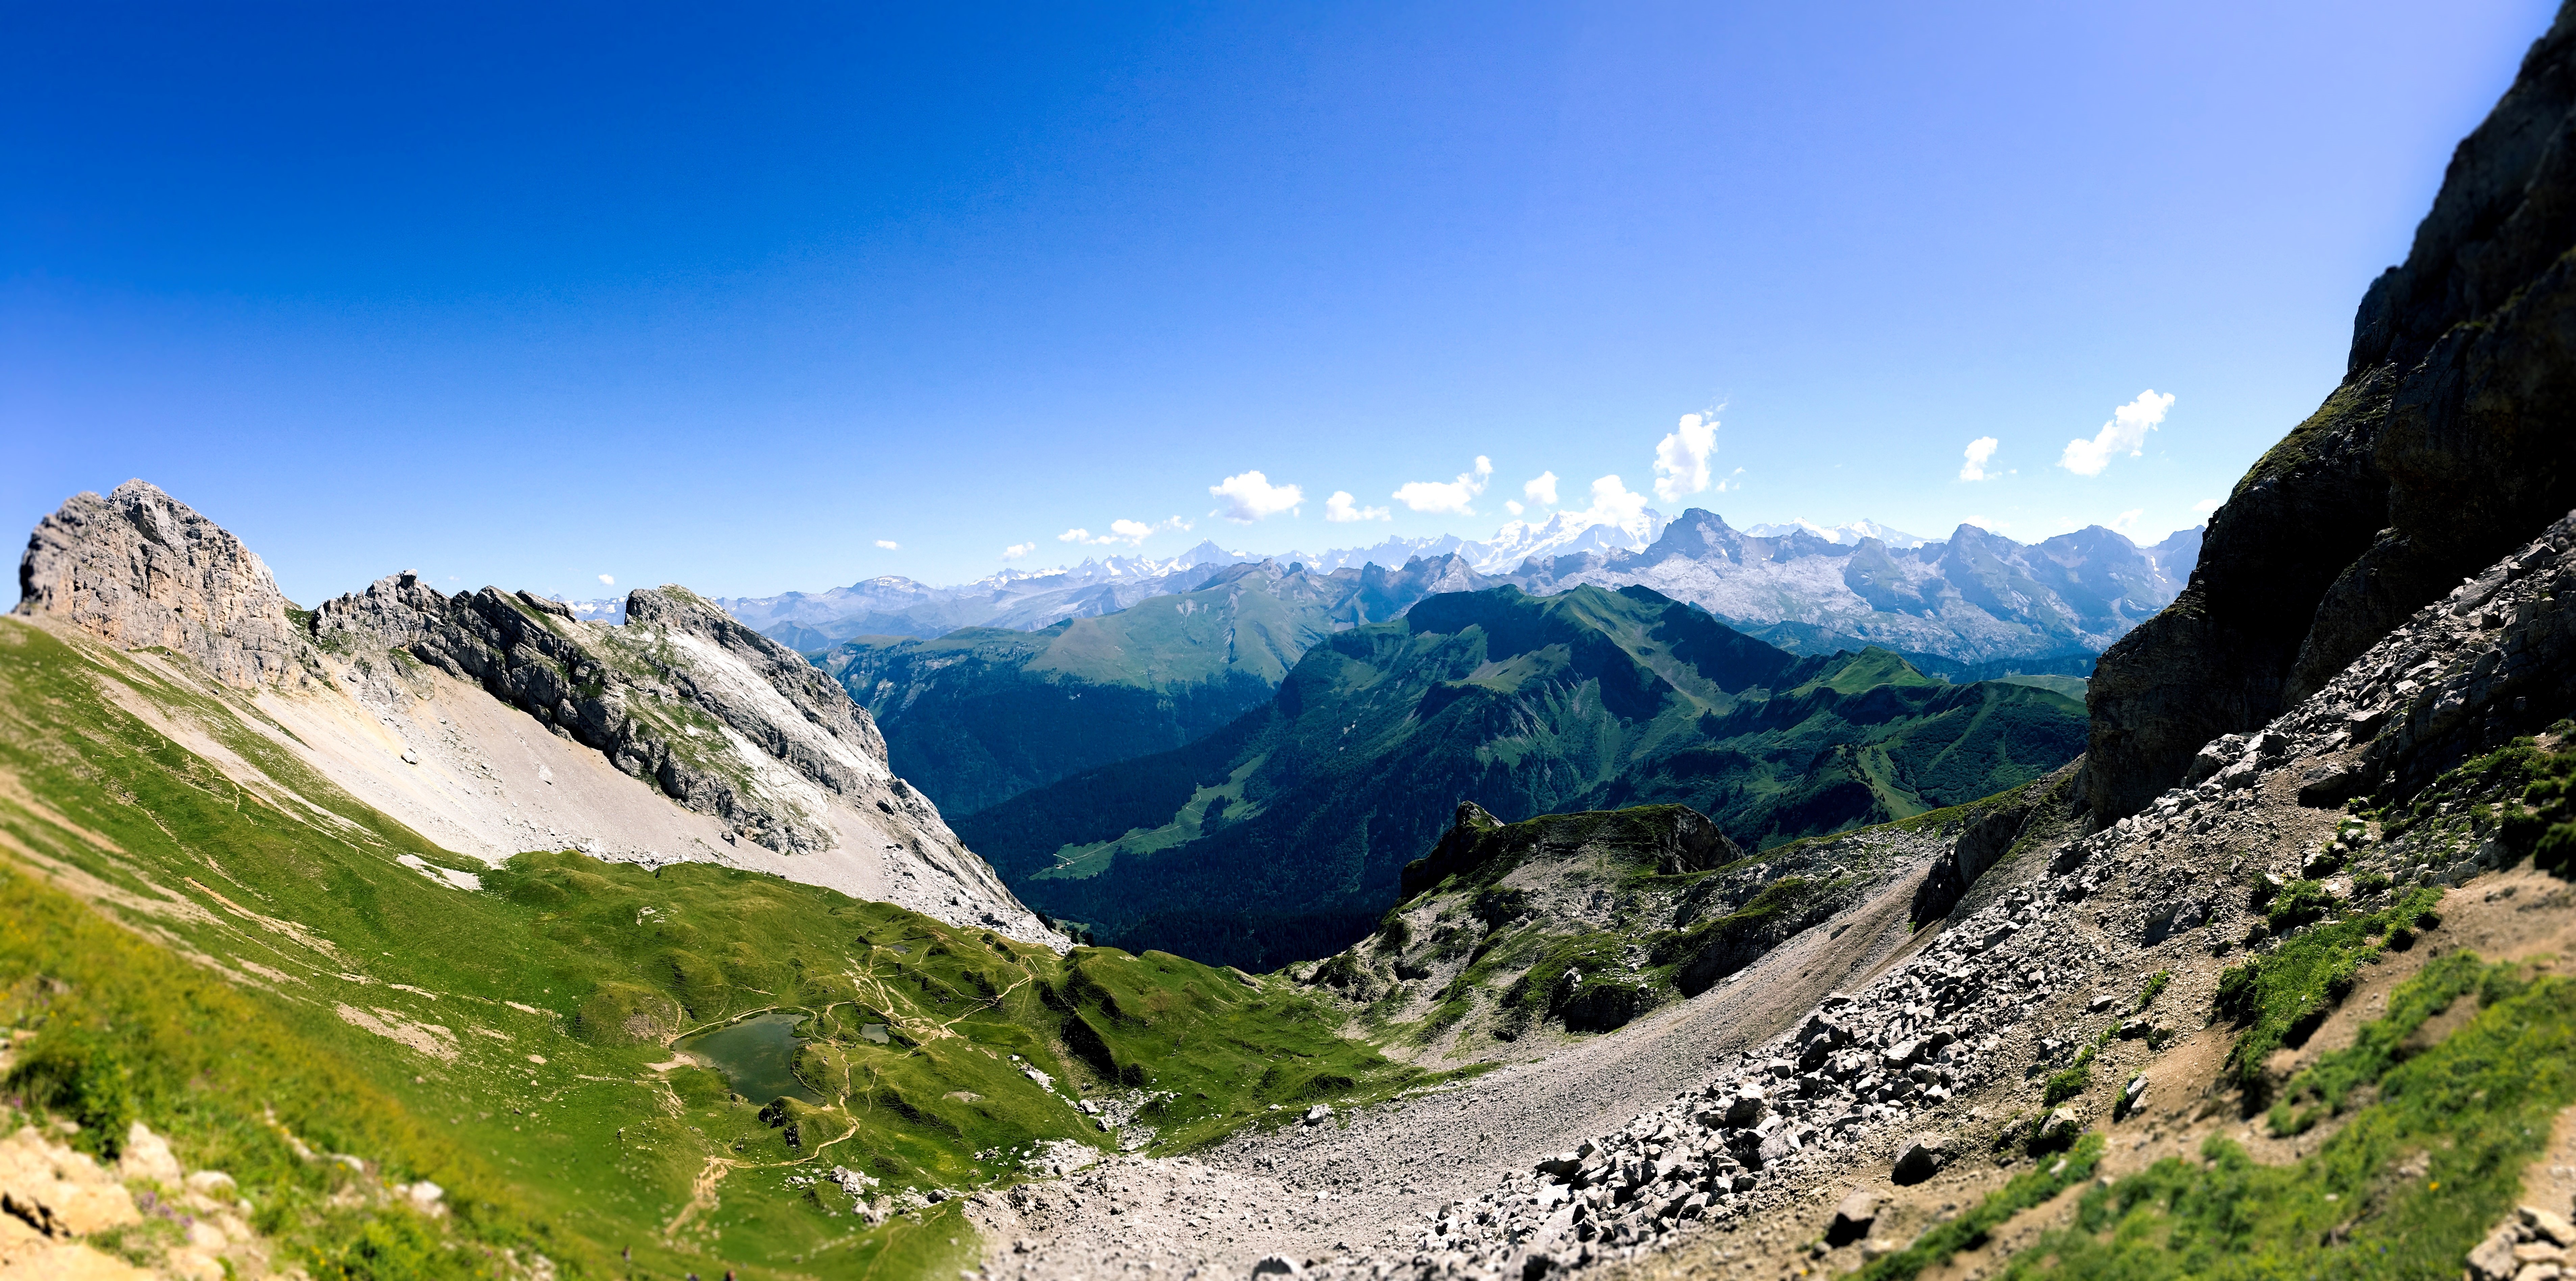
walking, mountain, hiking, adventure, valley, mountain range, ridge, alps, backpacking, plateau, fell, cirque, landform, mountain pass, geographical feature, mountainous landforms